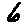
Label: 6